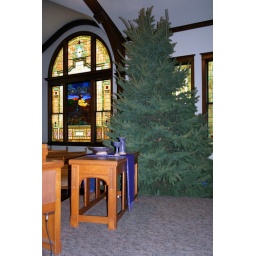
First Sunday of Advent by adding the Christmas tree looking towards the stain glass window